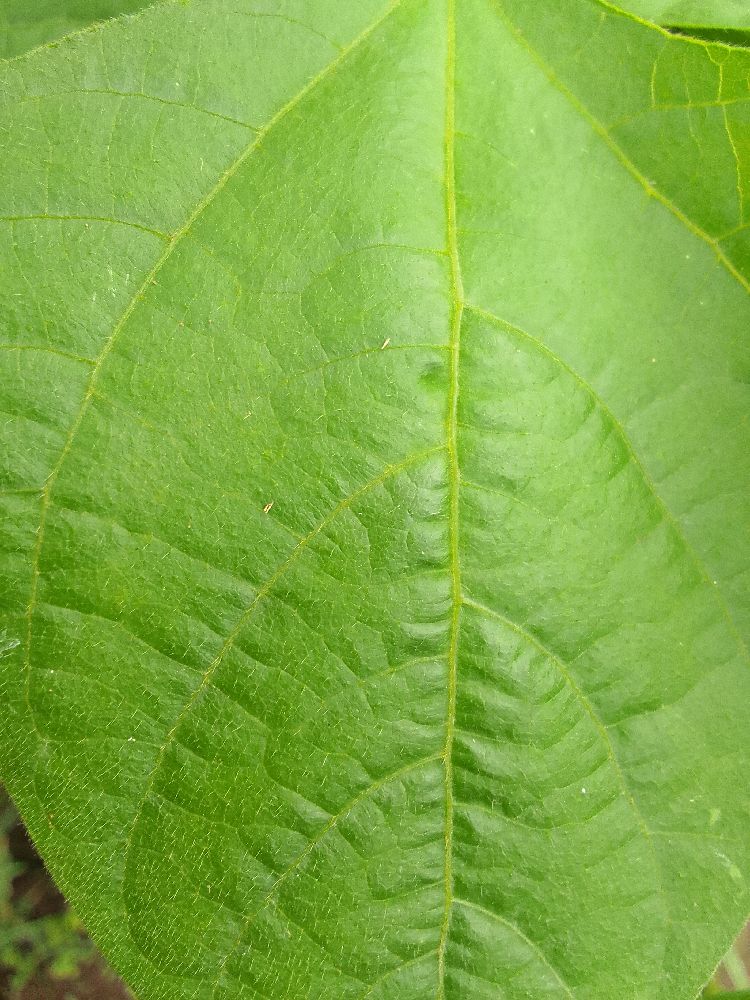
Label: healthy